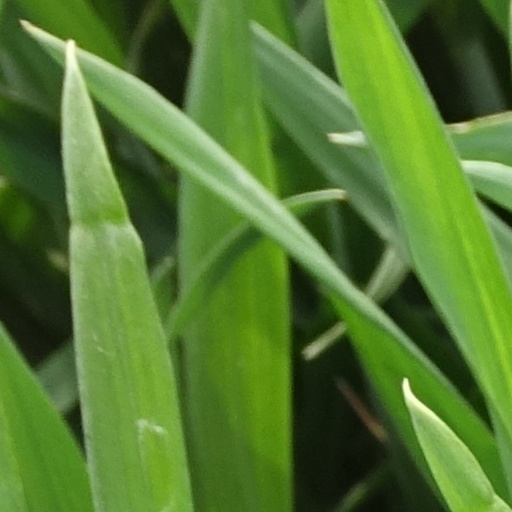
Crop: wheat